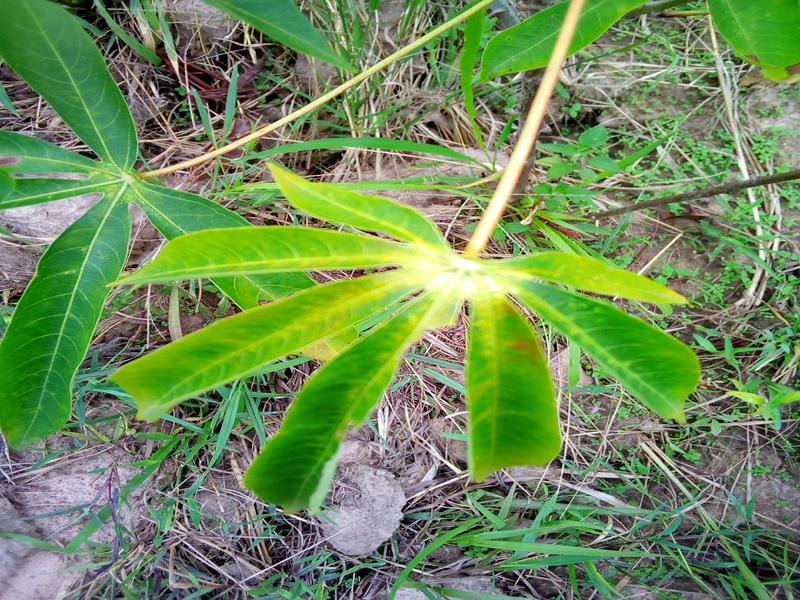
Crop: cassava
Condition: healthy